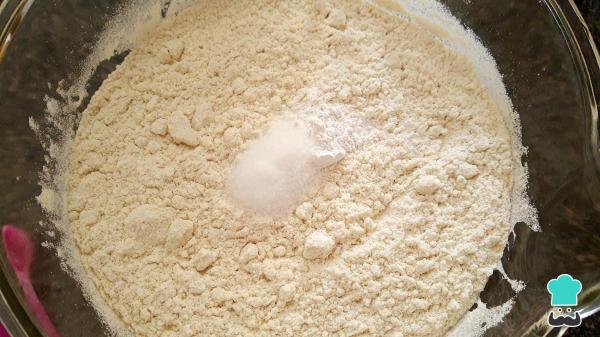
Para empezar la receta de masa para sopes de maíz, en un recipiente grande mezcla todos los ingredientes secos, es decir, la harina, el polvo para hornear y la media cucharadita de sal. Mezcla con un tenedor o un batidor de globo.Truco: el polvo para hornear hará el sope más crujiente cuando se cocine.